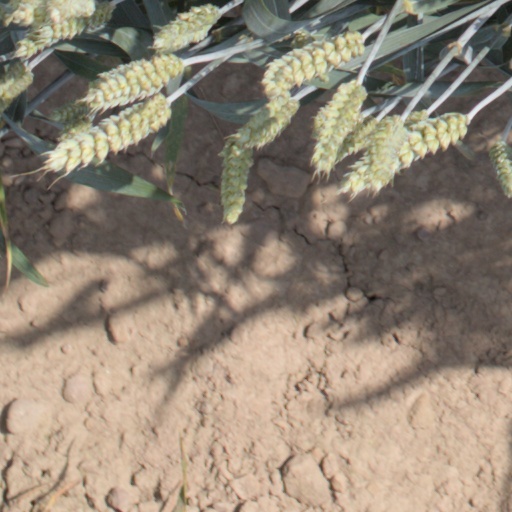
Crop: wheat